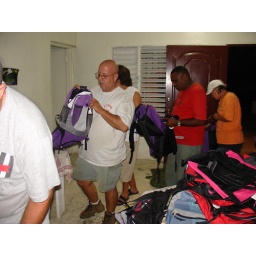
They walked around their organized supplies filling book bags as they went.